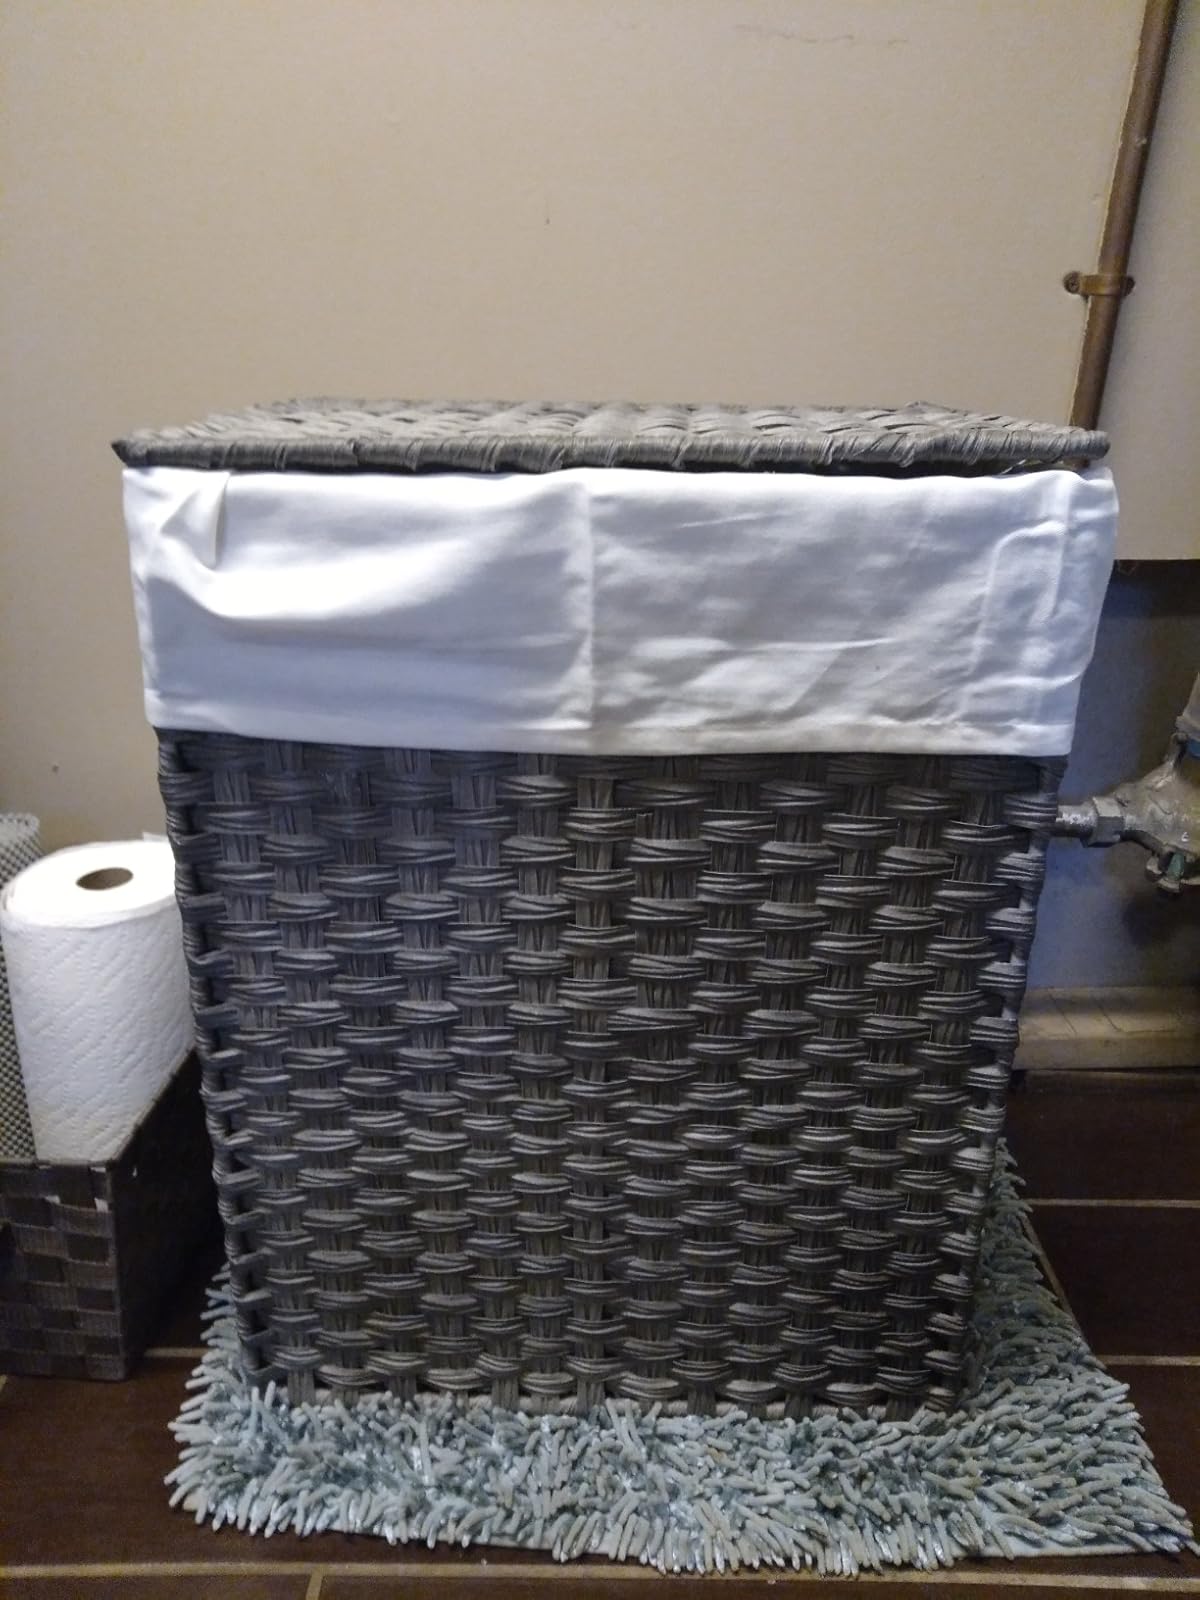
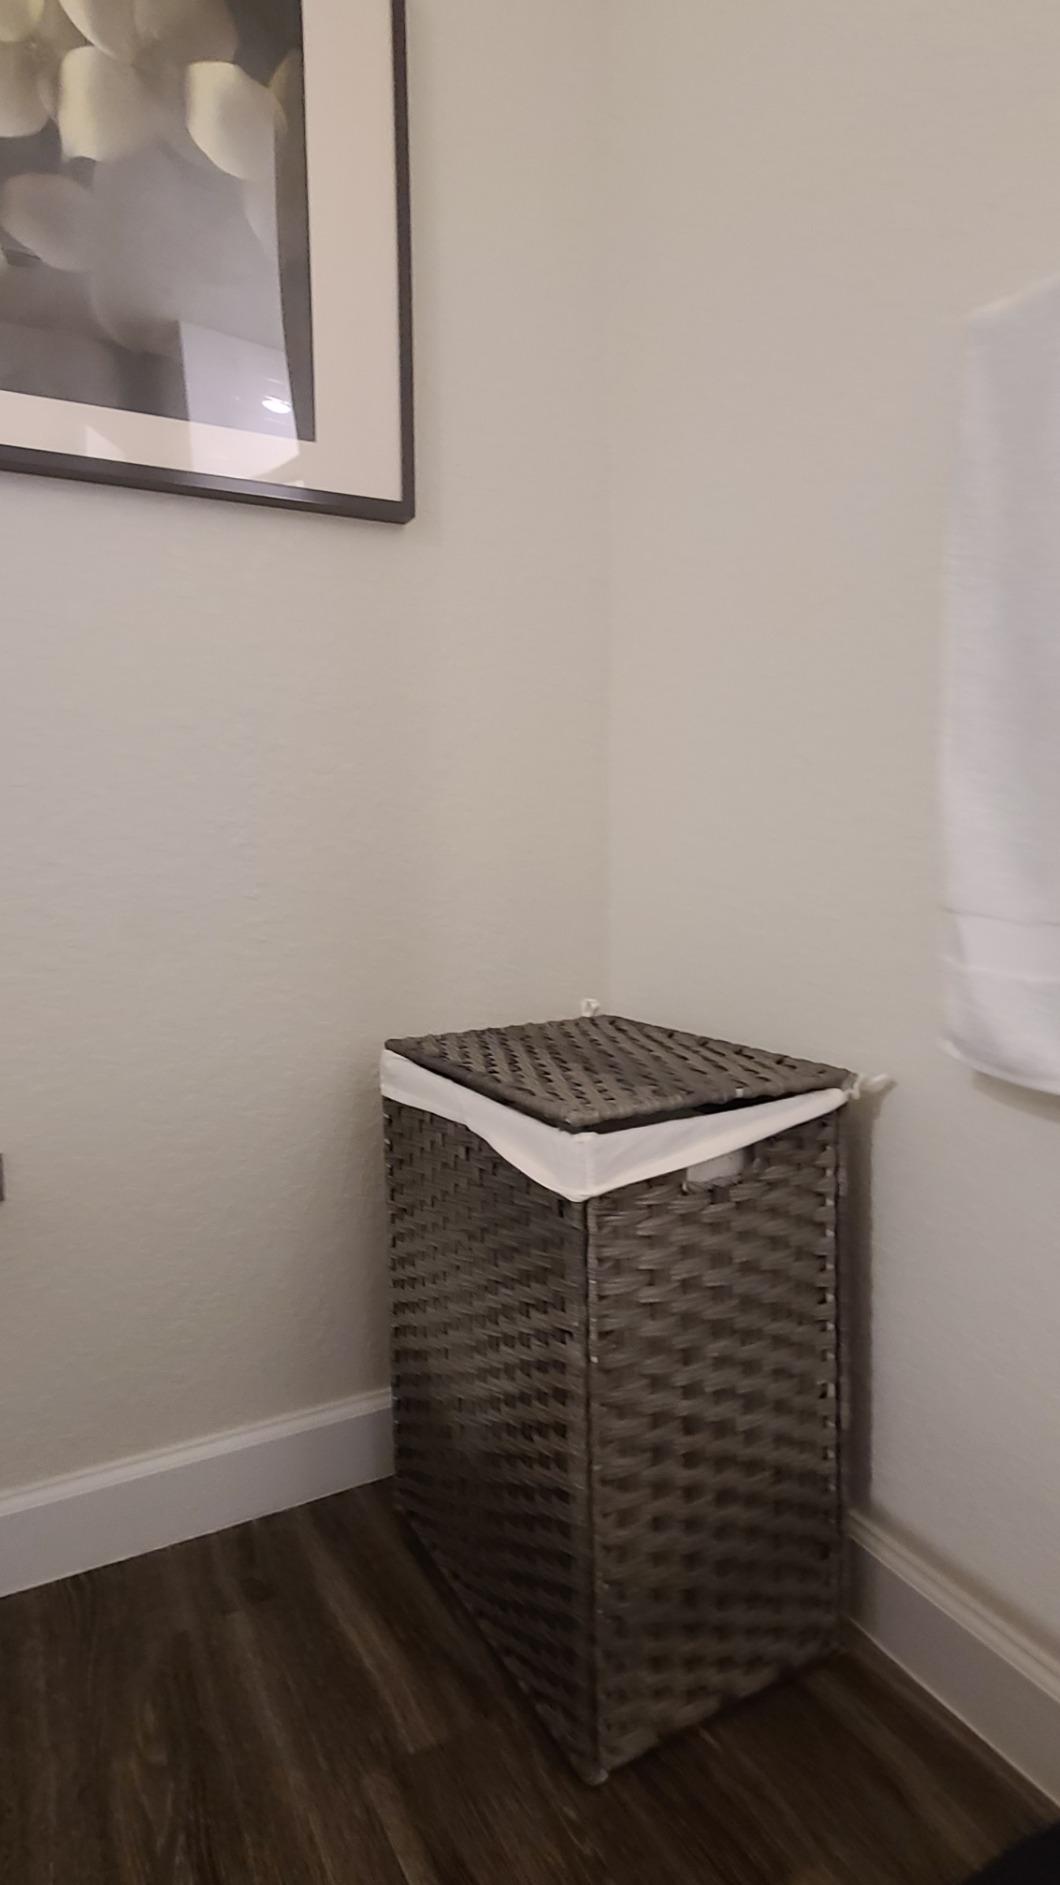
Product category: items_hamper
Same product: yes